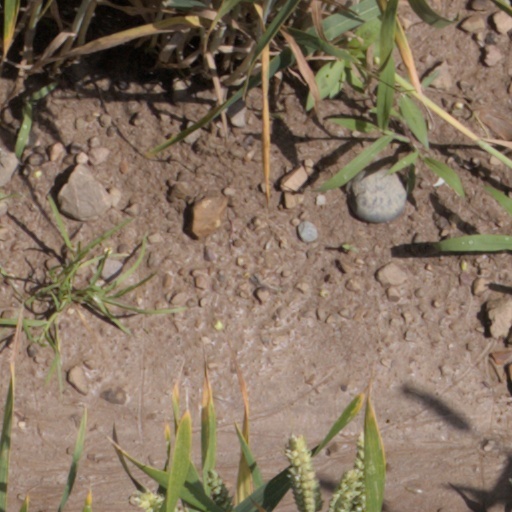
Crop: wheat